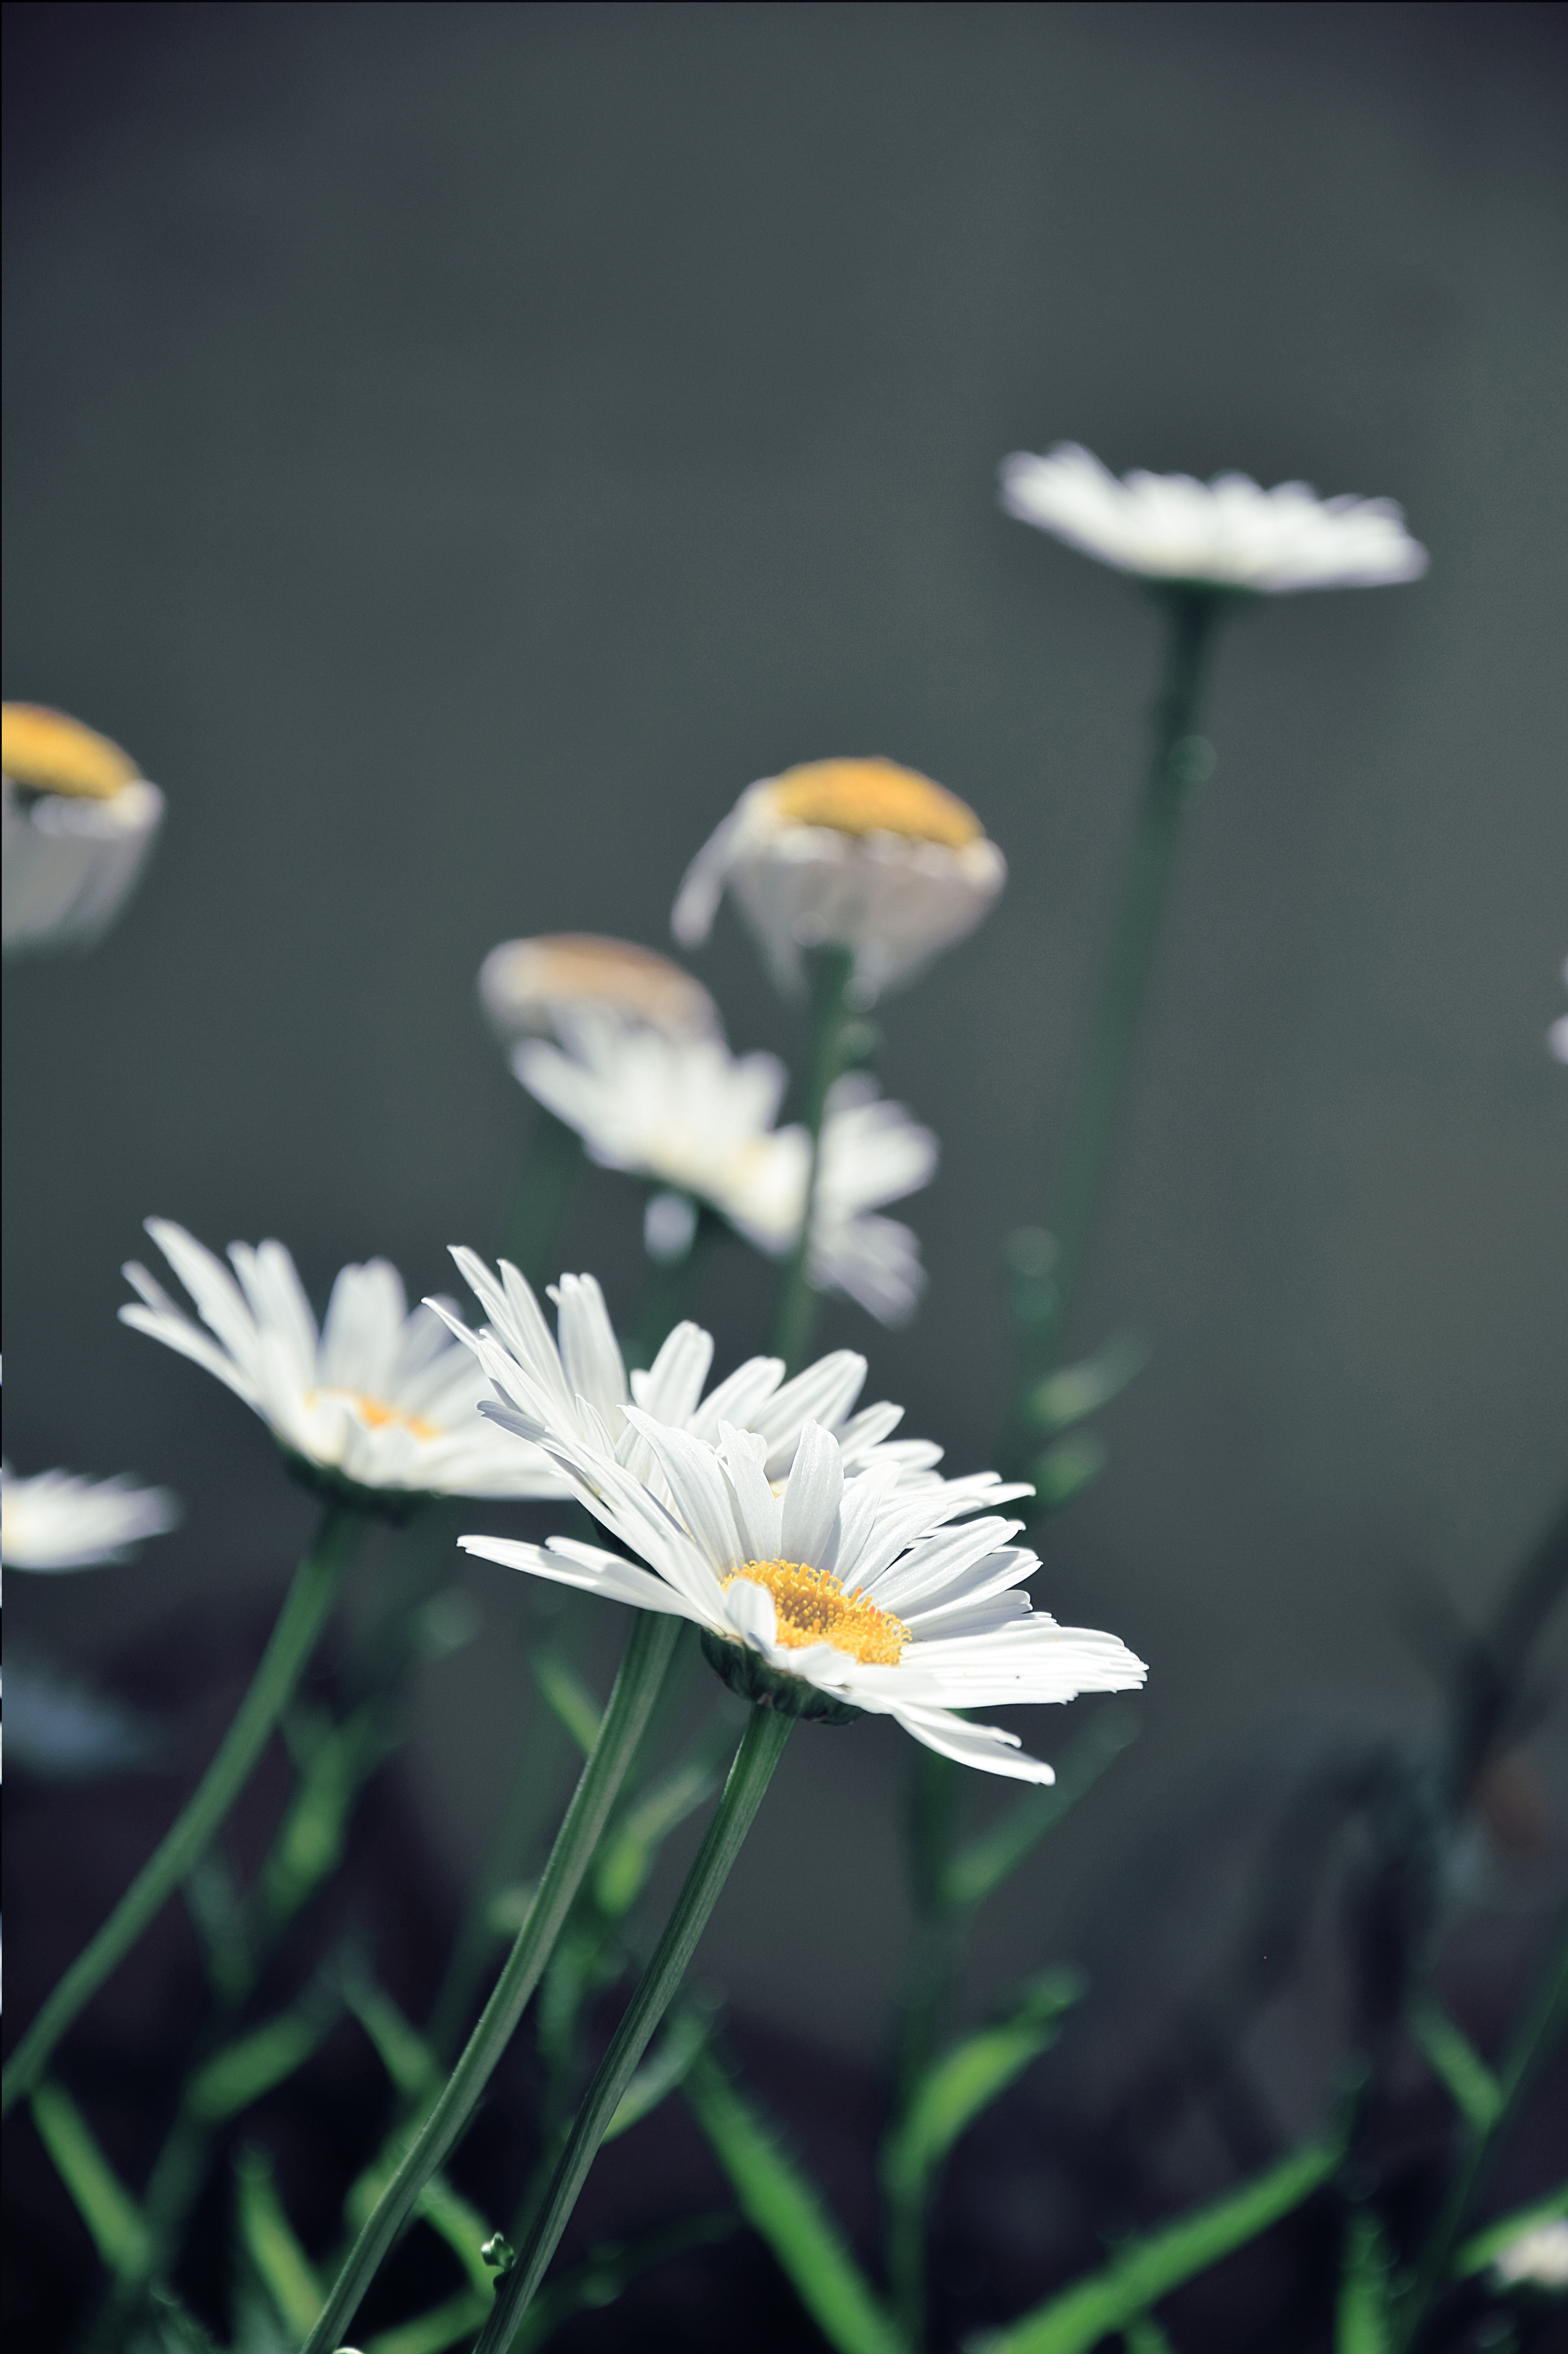
nature, grass, blossom, plant, photography, leaf, flower, petal, bloom, daisy, green, macro, botany, yellow, flora, wildflower, flowers, close up, petals, daisies, macro photography, flowering plant, daisy family, oxeye daisy, plant stem, land plant